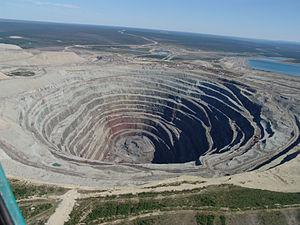
Voici une liste de mines situées en Russie.
L'environnement en Russie est l'environnement du pays Russie. Pays le plus grand de la planète, et couvert à 60 % de forêt, c'est l'un des pays au monde qui compte le plus de réserves de biosphère.
Le diamant est l'allotrope de haute pression du carbone, métastable à basses température et pression. Moins stable que le graphite et la lonsdaléite qui sont les deux autres formes de cristallisation du carbone, sa renommée en tant que minéral lui vient de ses propriétés physiques et des fortes liaisons covalentes entre ses atomes arrangés selon un système cristallin cubique. En particulier, le diamant est le matériau naturel le plus dur et il possède une très forte conductivité thermique. Ses propriétés font que le diamant trouve de nombreuses applications dans l'industrie comme outils de coupe et d'usinage, dans les sciences comme bistouris ou enclumes à diamant et dans la joaillerie pour ses propriétés optiques.
Oudatchny est une ville de la république de Sakha, en Russie. Sa population s'élevait à 11 835 habitants en 2017
Le territoire de la Russie occupe le nord de l'Asie et l'est de Europe. Cet état-continent constitue le pays le plus vaste du monde : il s'allonge d'ouest en est sur 9 000 km et du nord au sud sur 3 000 km tandis que sa superficie totale est de 17 075 400 km². Sa position est centrée sur les latitudes élevées : 91% des terres sont situées au nord du 50° parallèle et un tiers du territoire se trouve au nord du cercle polaire.
La République de Sakha est un sujet fédéral de Russie situé dans le nord-est de la Sibérie.
La Sibérie est la partie de la Russie située en Asie : une immense région d'une surface de 13,1 millions de kilomètres carrés très peu peuplée. Située dans le centre et l'est de la Fédération de Russie, elle s’étend de l'Oural à l'ouest-nord-ouest jusqu'à l'océan Pacifique à l'est-nord-est et de l'océan Arctique au nord jusqu'aux monts Altaï situés au sud-sud-ouest entre le Kazakhstan et la Mongolie et jusqu'aux frontières mongoles et chinoises respectivement au sud-sud-est et à l'est-sud-est. Constituant la partie nord de l'Asie, la Sibérie représente 77 % de la surface de la Russie, mais seulement 27 % de sa population, et se caractérise par un climat froid et continental avec un paysage au relief modéré sillonné par d'énormes fleuves. Longtemps habitée par des populations pastorales de langues ouralo-altaïques, elle a été progressivement colonisée par l'Empire russe à partir du XVIIᵉ siècle. Le régime soviétique a poursuivi l'exploitation forestière et a débuté l'extraction minière, gazière et pétrolière au XXᵉ siècle.